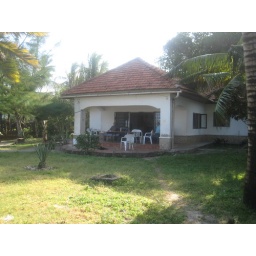
Jamila Auntie and Nooruddin Uncle have had this house on Diani beach for over 30 years!